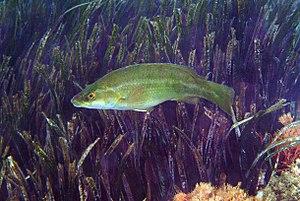
Labrus merula, le Merle ou Labre merle, est une espèce de poissons de la famille des Labridae qui se rencontre en Méditerranée et dans les eaux Atlantique attenantes.